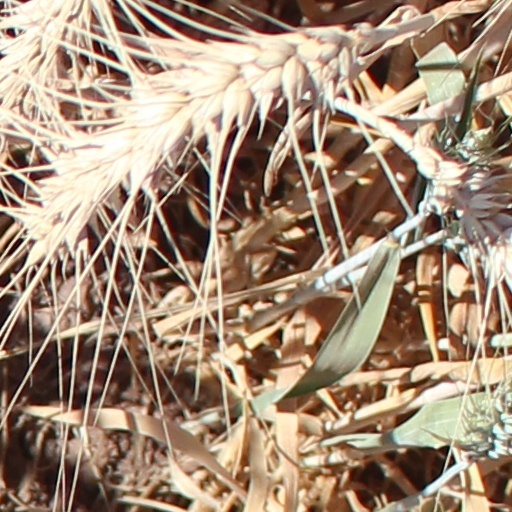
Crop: wheat